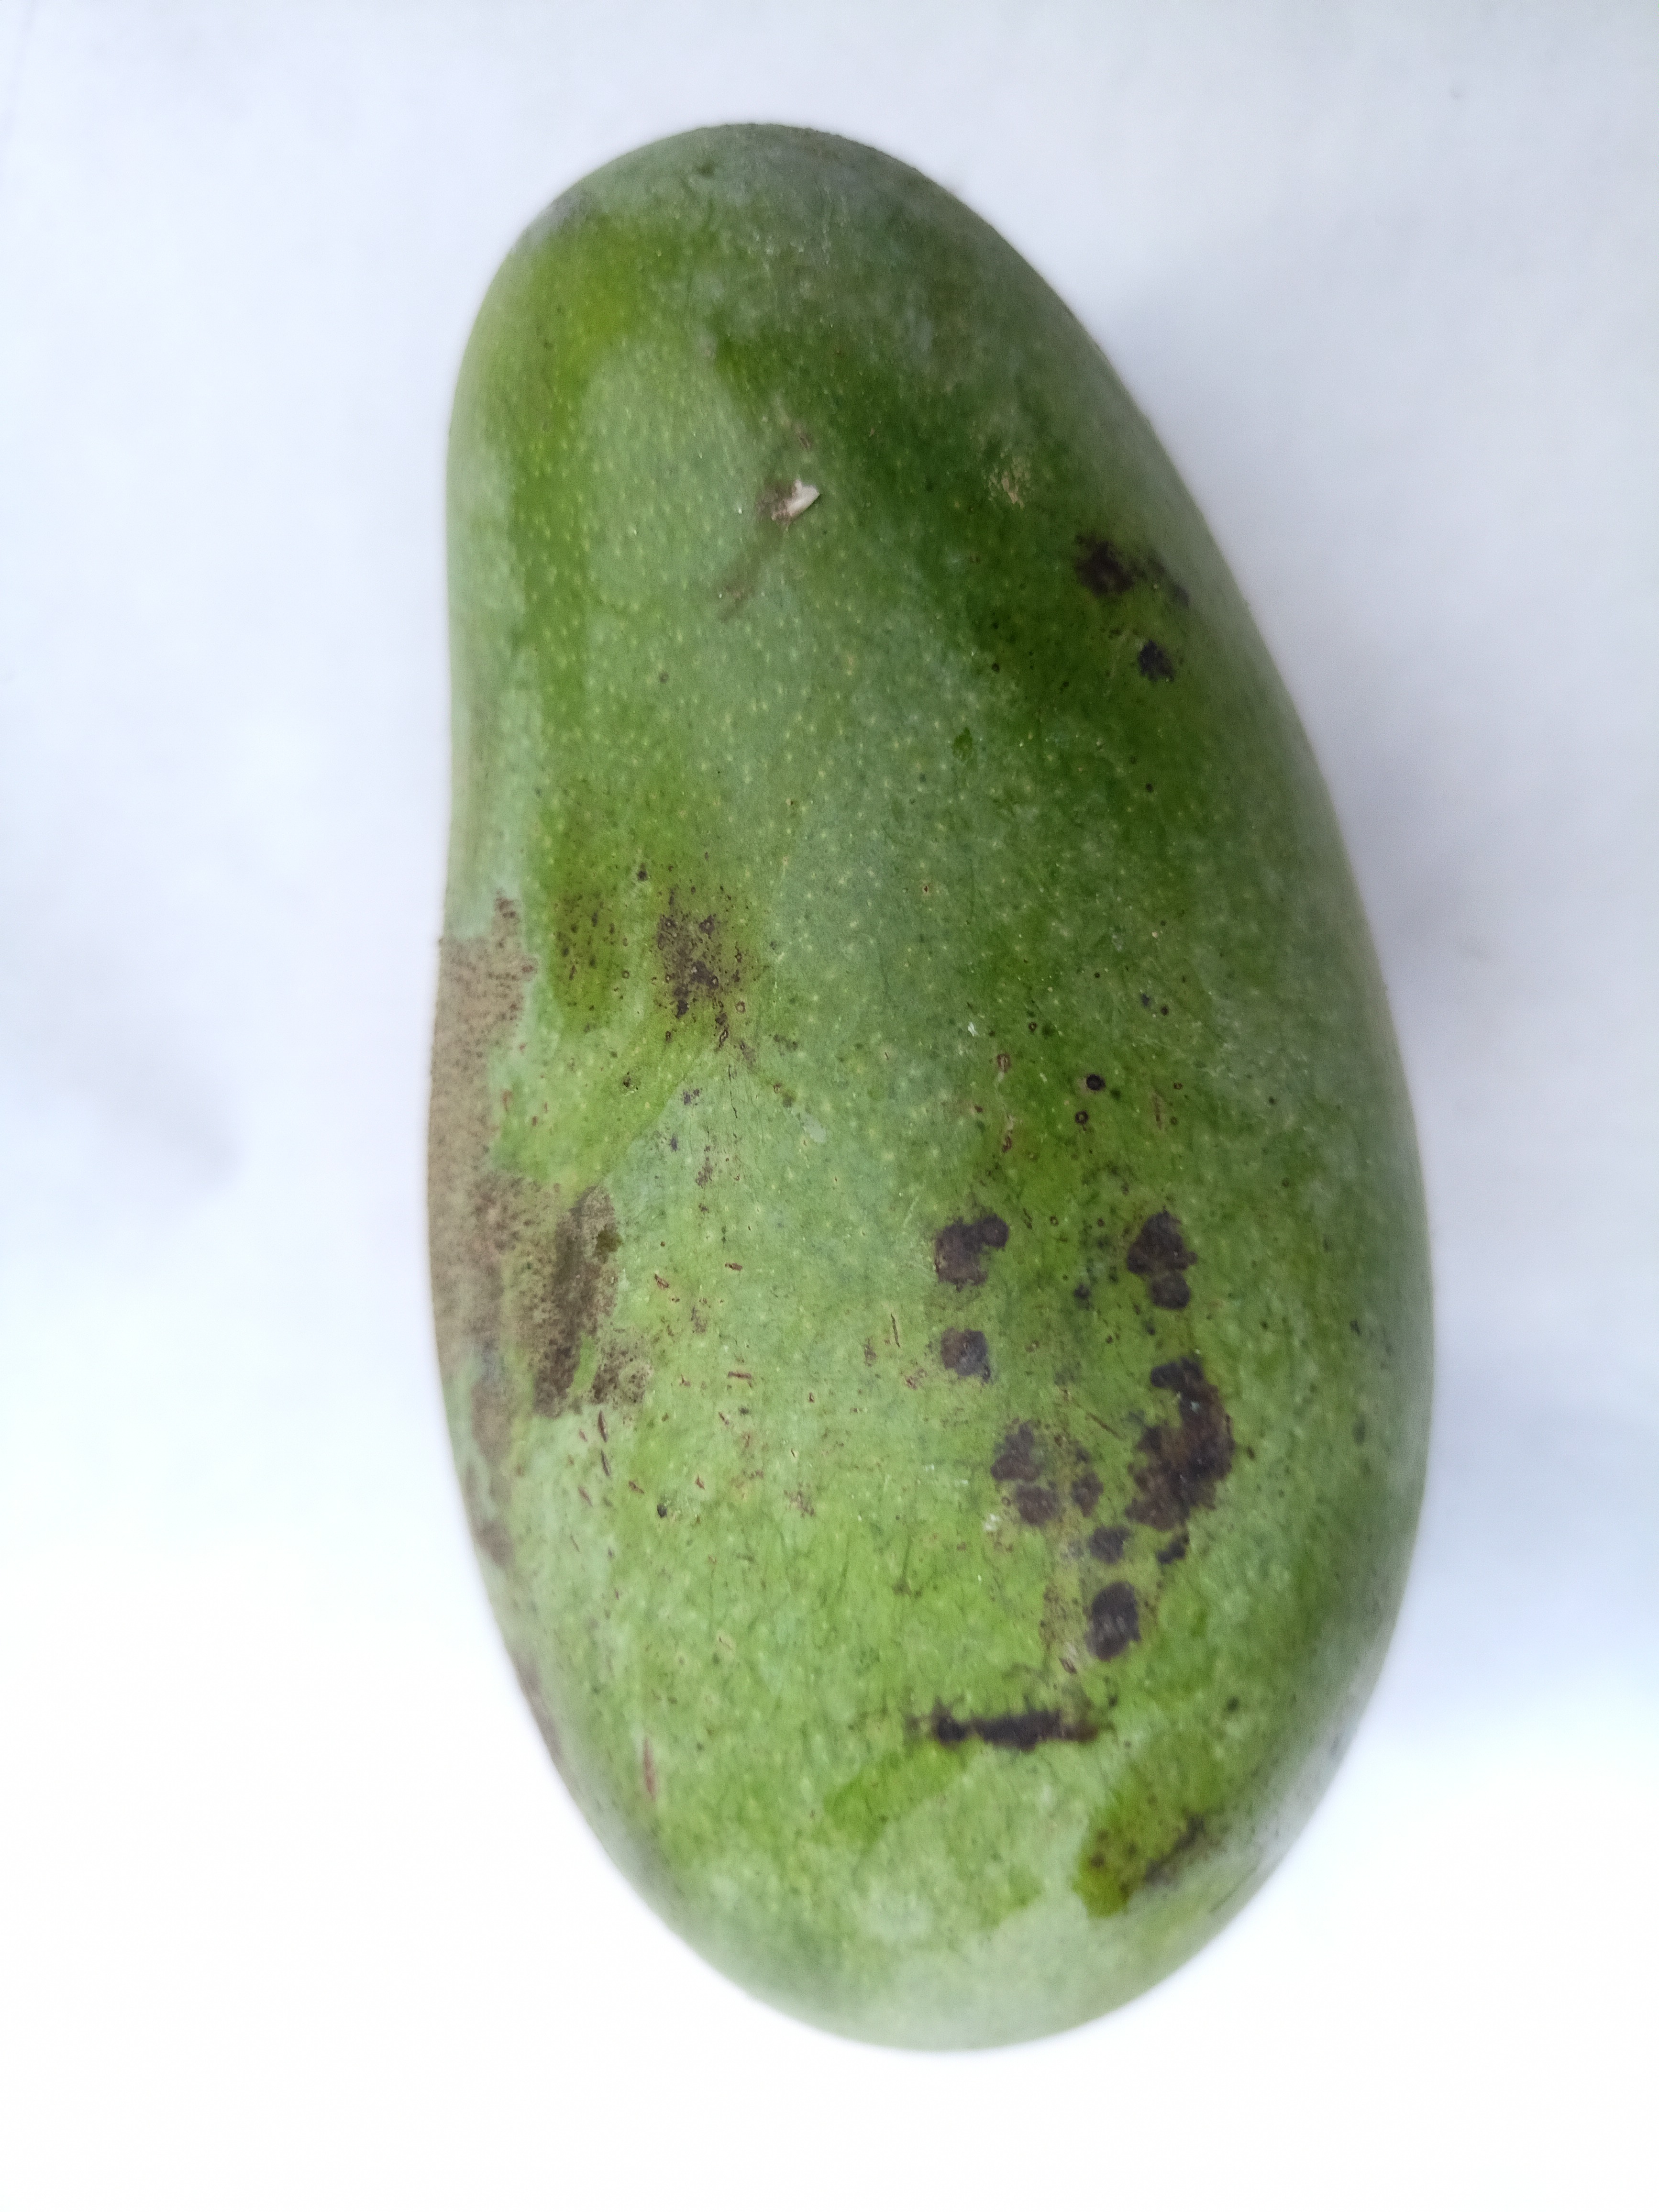
Mango variety: Amrapali